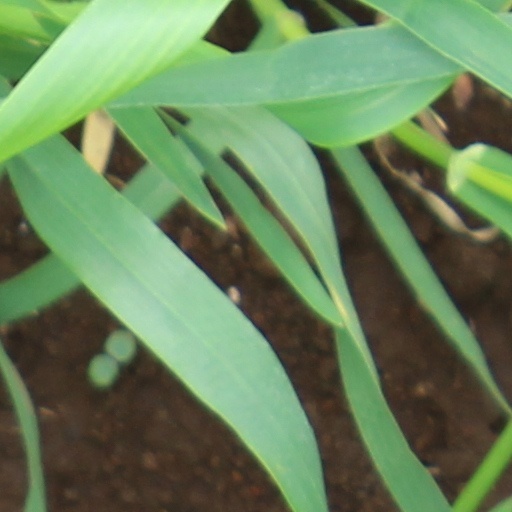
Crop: wheat